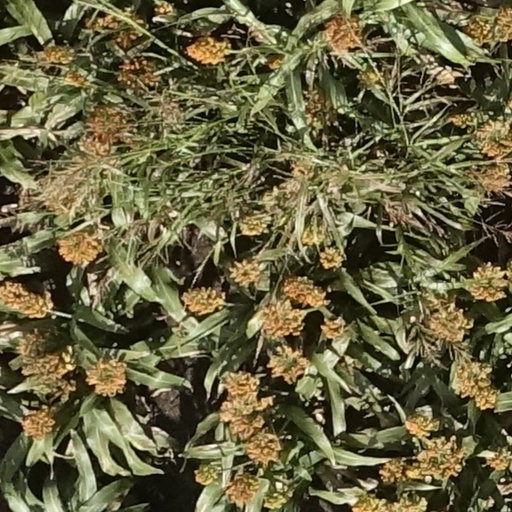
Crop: sorghum